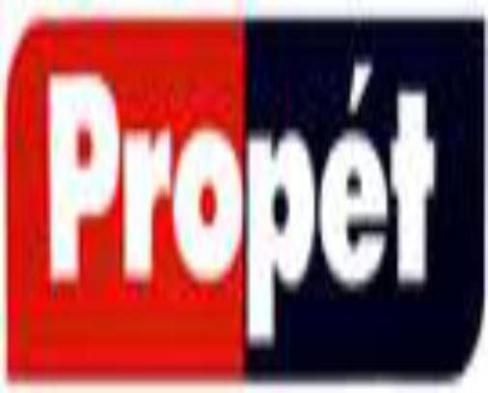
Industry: Clothes